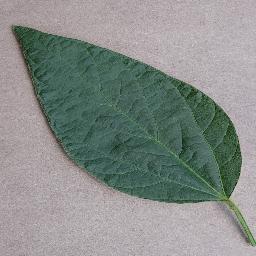
Label: Soybean___healthy